Fort Saint-Frédéric

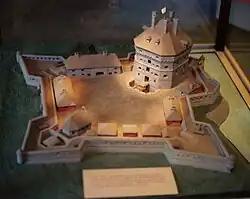
Model of Fort Saint-Frédéric

Fort Saint-Frédéric was a French fort built on Lake Champlain to secure the region against British colonization and control the lake. It was located in modern New York State across the lake from modern Vermont at the town of Crown Point, New York. The fort, whose construction began in 1734, was never attacked, and was destroyed in 1759 before the advance of a large (more than 10,000 man) British army under General Jeffery Amherst.